Boomerang (Six Flags St. Louis)

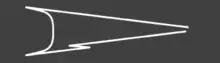
Track layout of the ride

On March 18, 1989, the ride originally opened at Six Flags Over Texas under the name "Flashback". It was one of the first Vekoma Boomerang coasters to open in the United States. This model was sold to numerous amusement parks including Knott's Berry Farm, Hersheypark, Lake Compounce, as well as each park owned by Funtime and Premier Parks.